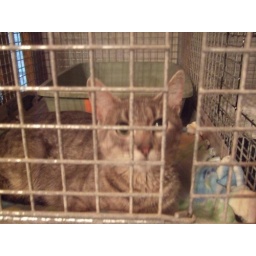
kitties in the cat house